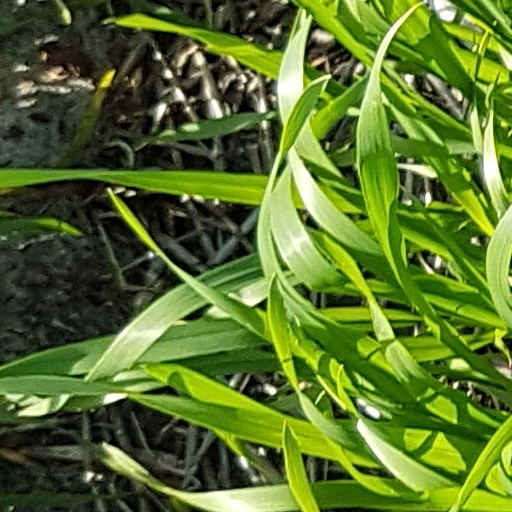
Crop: wheat